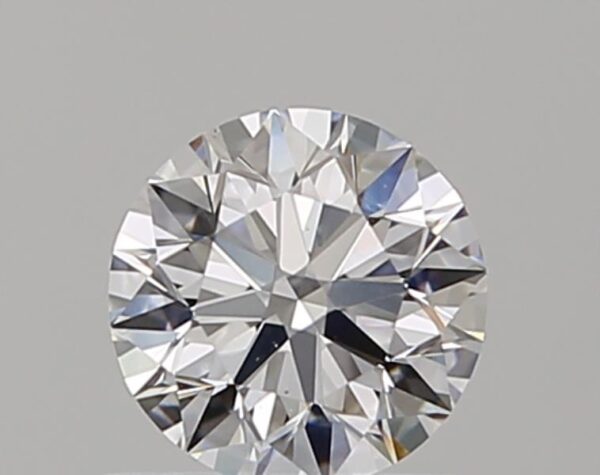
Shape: round
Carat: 0.51
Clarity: VS2
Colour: D
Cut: EX
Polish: EX
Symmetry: EX
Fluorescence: M
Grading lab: GIA
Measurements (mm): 5.09 x 5.11 x 3.17